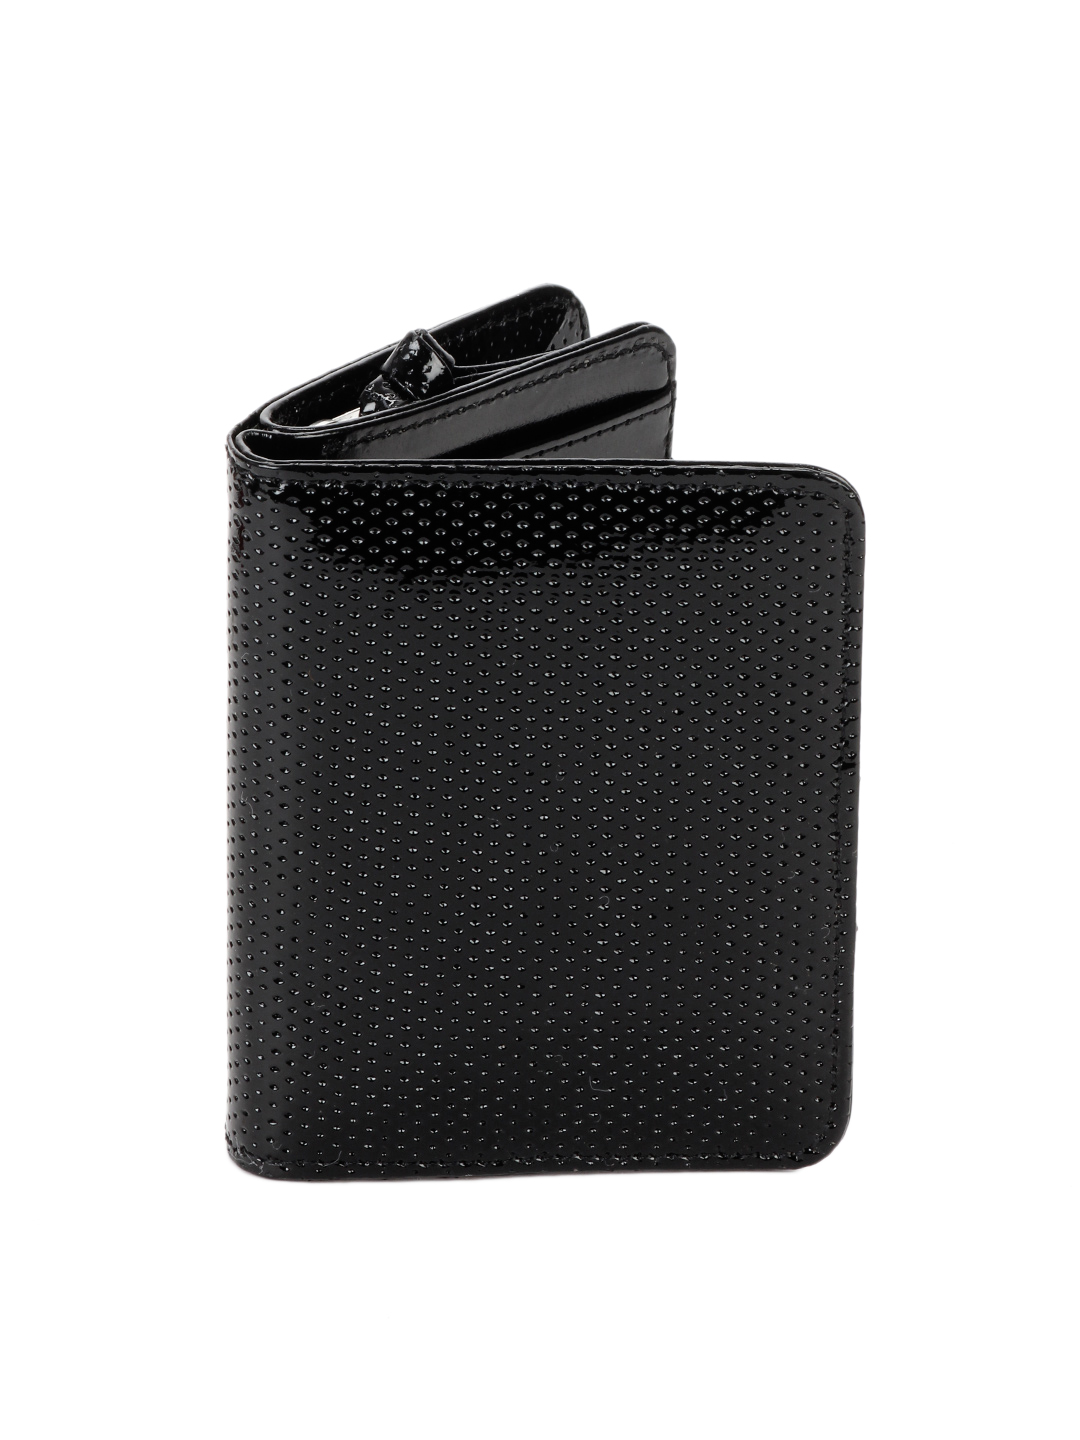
Wills Lifestyle Women Black Wallet
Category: Accessories / Wallets / Wallets
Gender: Women
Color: Black
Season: Summer 2012
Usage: Casual